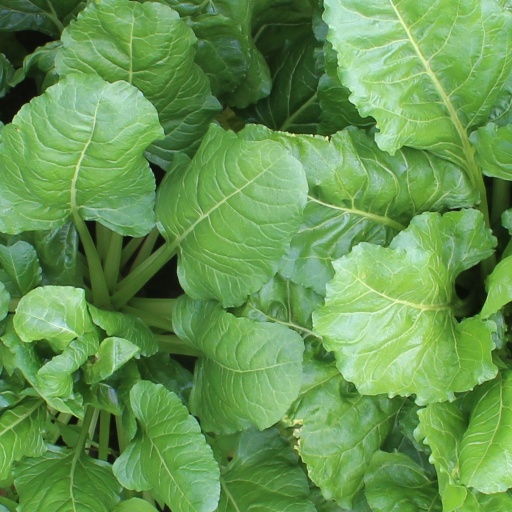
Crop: sugar beet